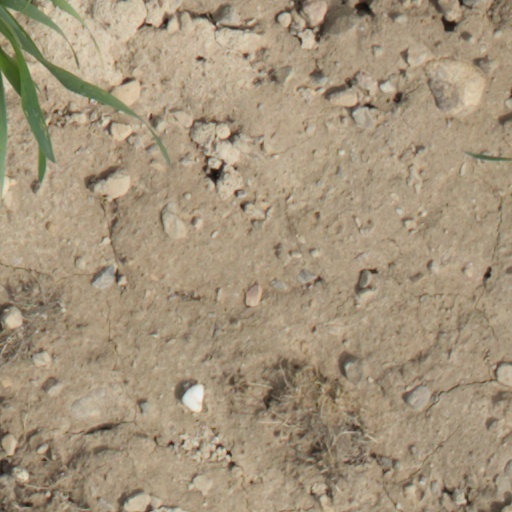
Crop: wheat